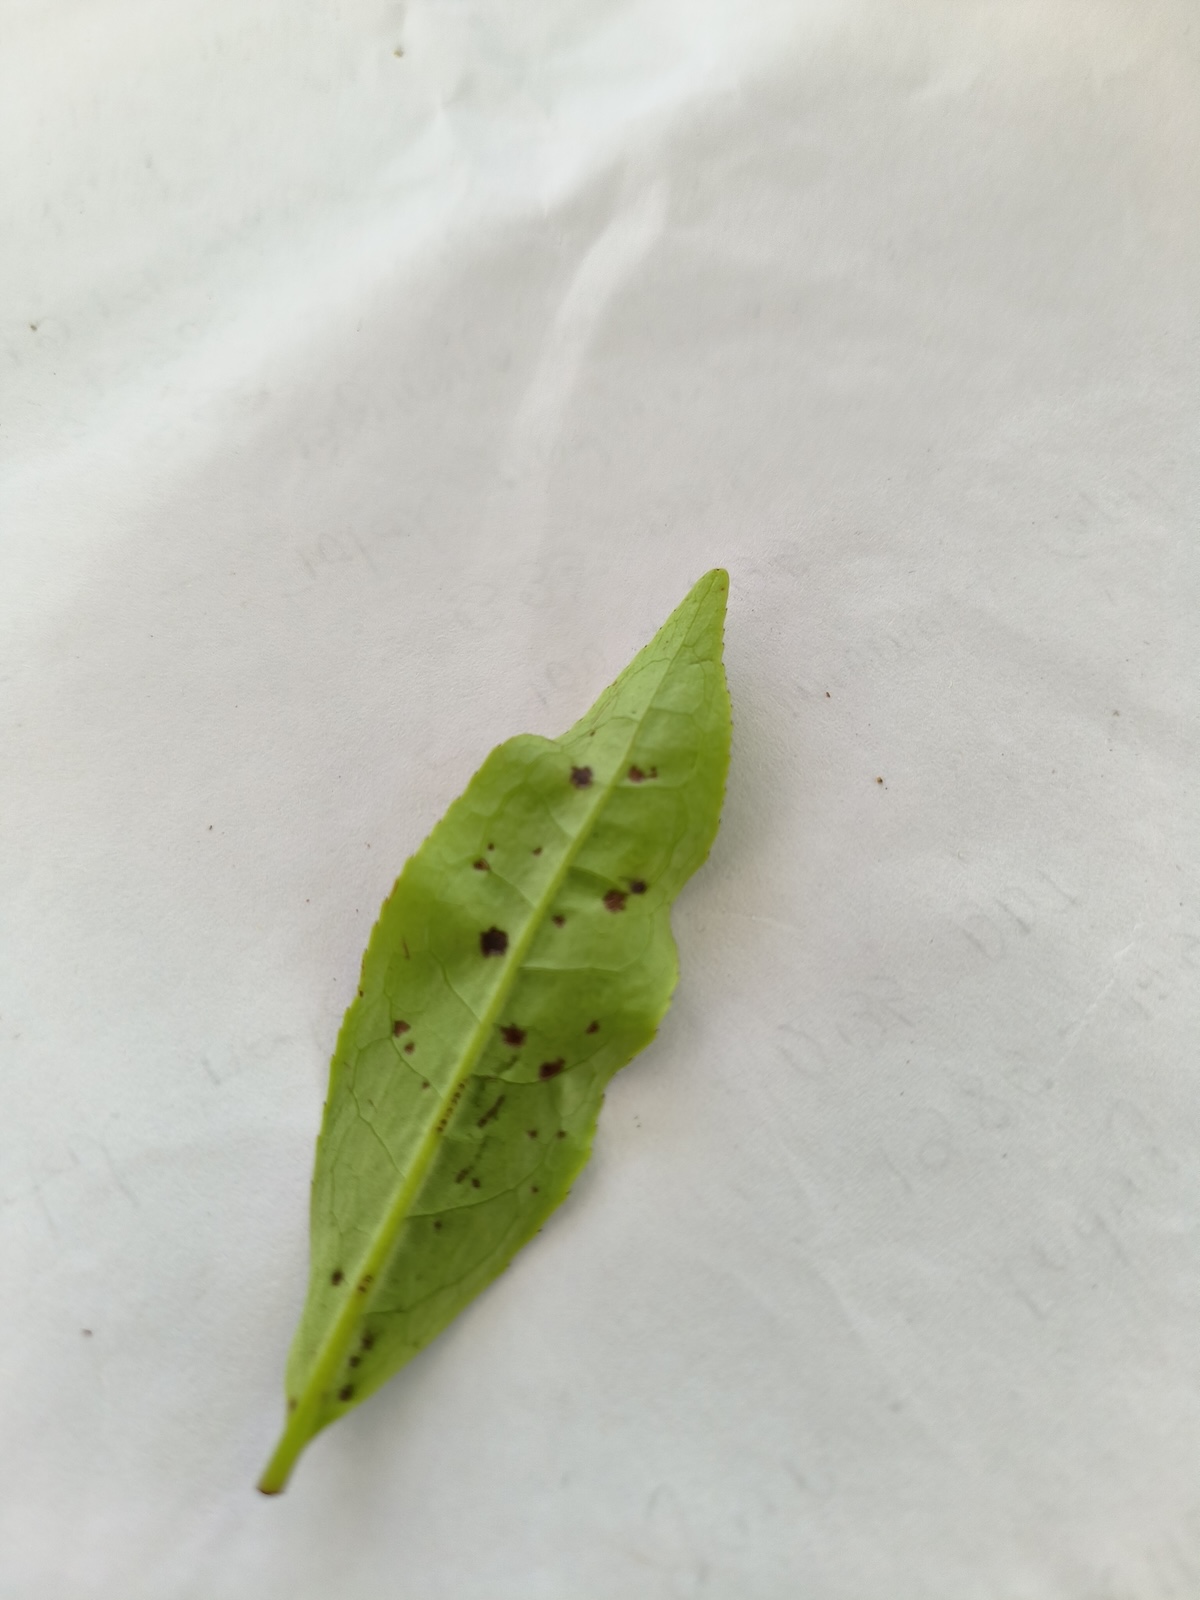
Label: Helopeltis